Fossli Hotel

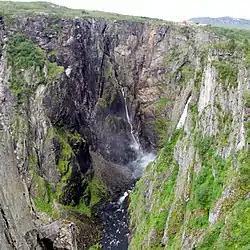
Fossli Hotel on top of Måbødalen

Ola L. Garen (1857–1915) got the idea to build the hotel in the 1880s. At that time there was only a walking track to the top of Vøringsfossen. English tourists had previously suggested that a hotel would become a world attraction. However to make these plans come true, Garen had to have a better way to transport the building materials so that the horses might climb up the Måbødalen. A new road was built and named "Tømmerløypet." Fossli Hotel was designed by architect Fredrik Konow Lund (1889-1970) in Art Nouveau style.